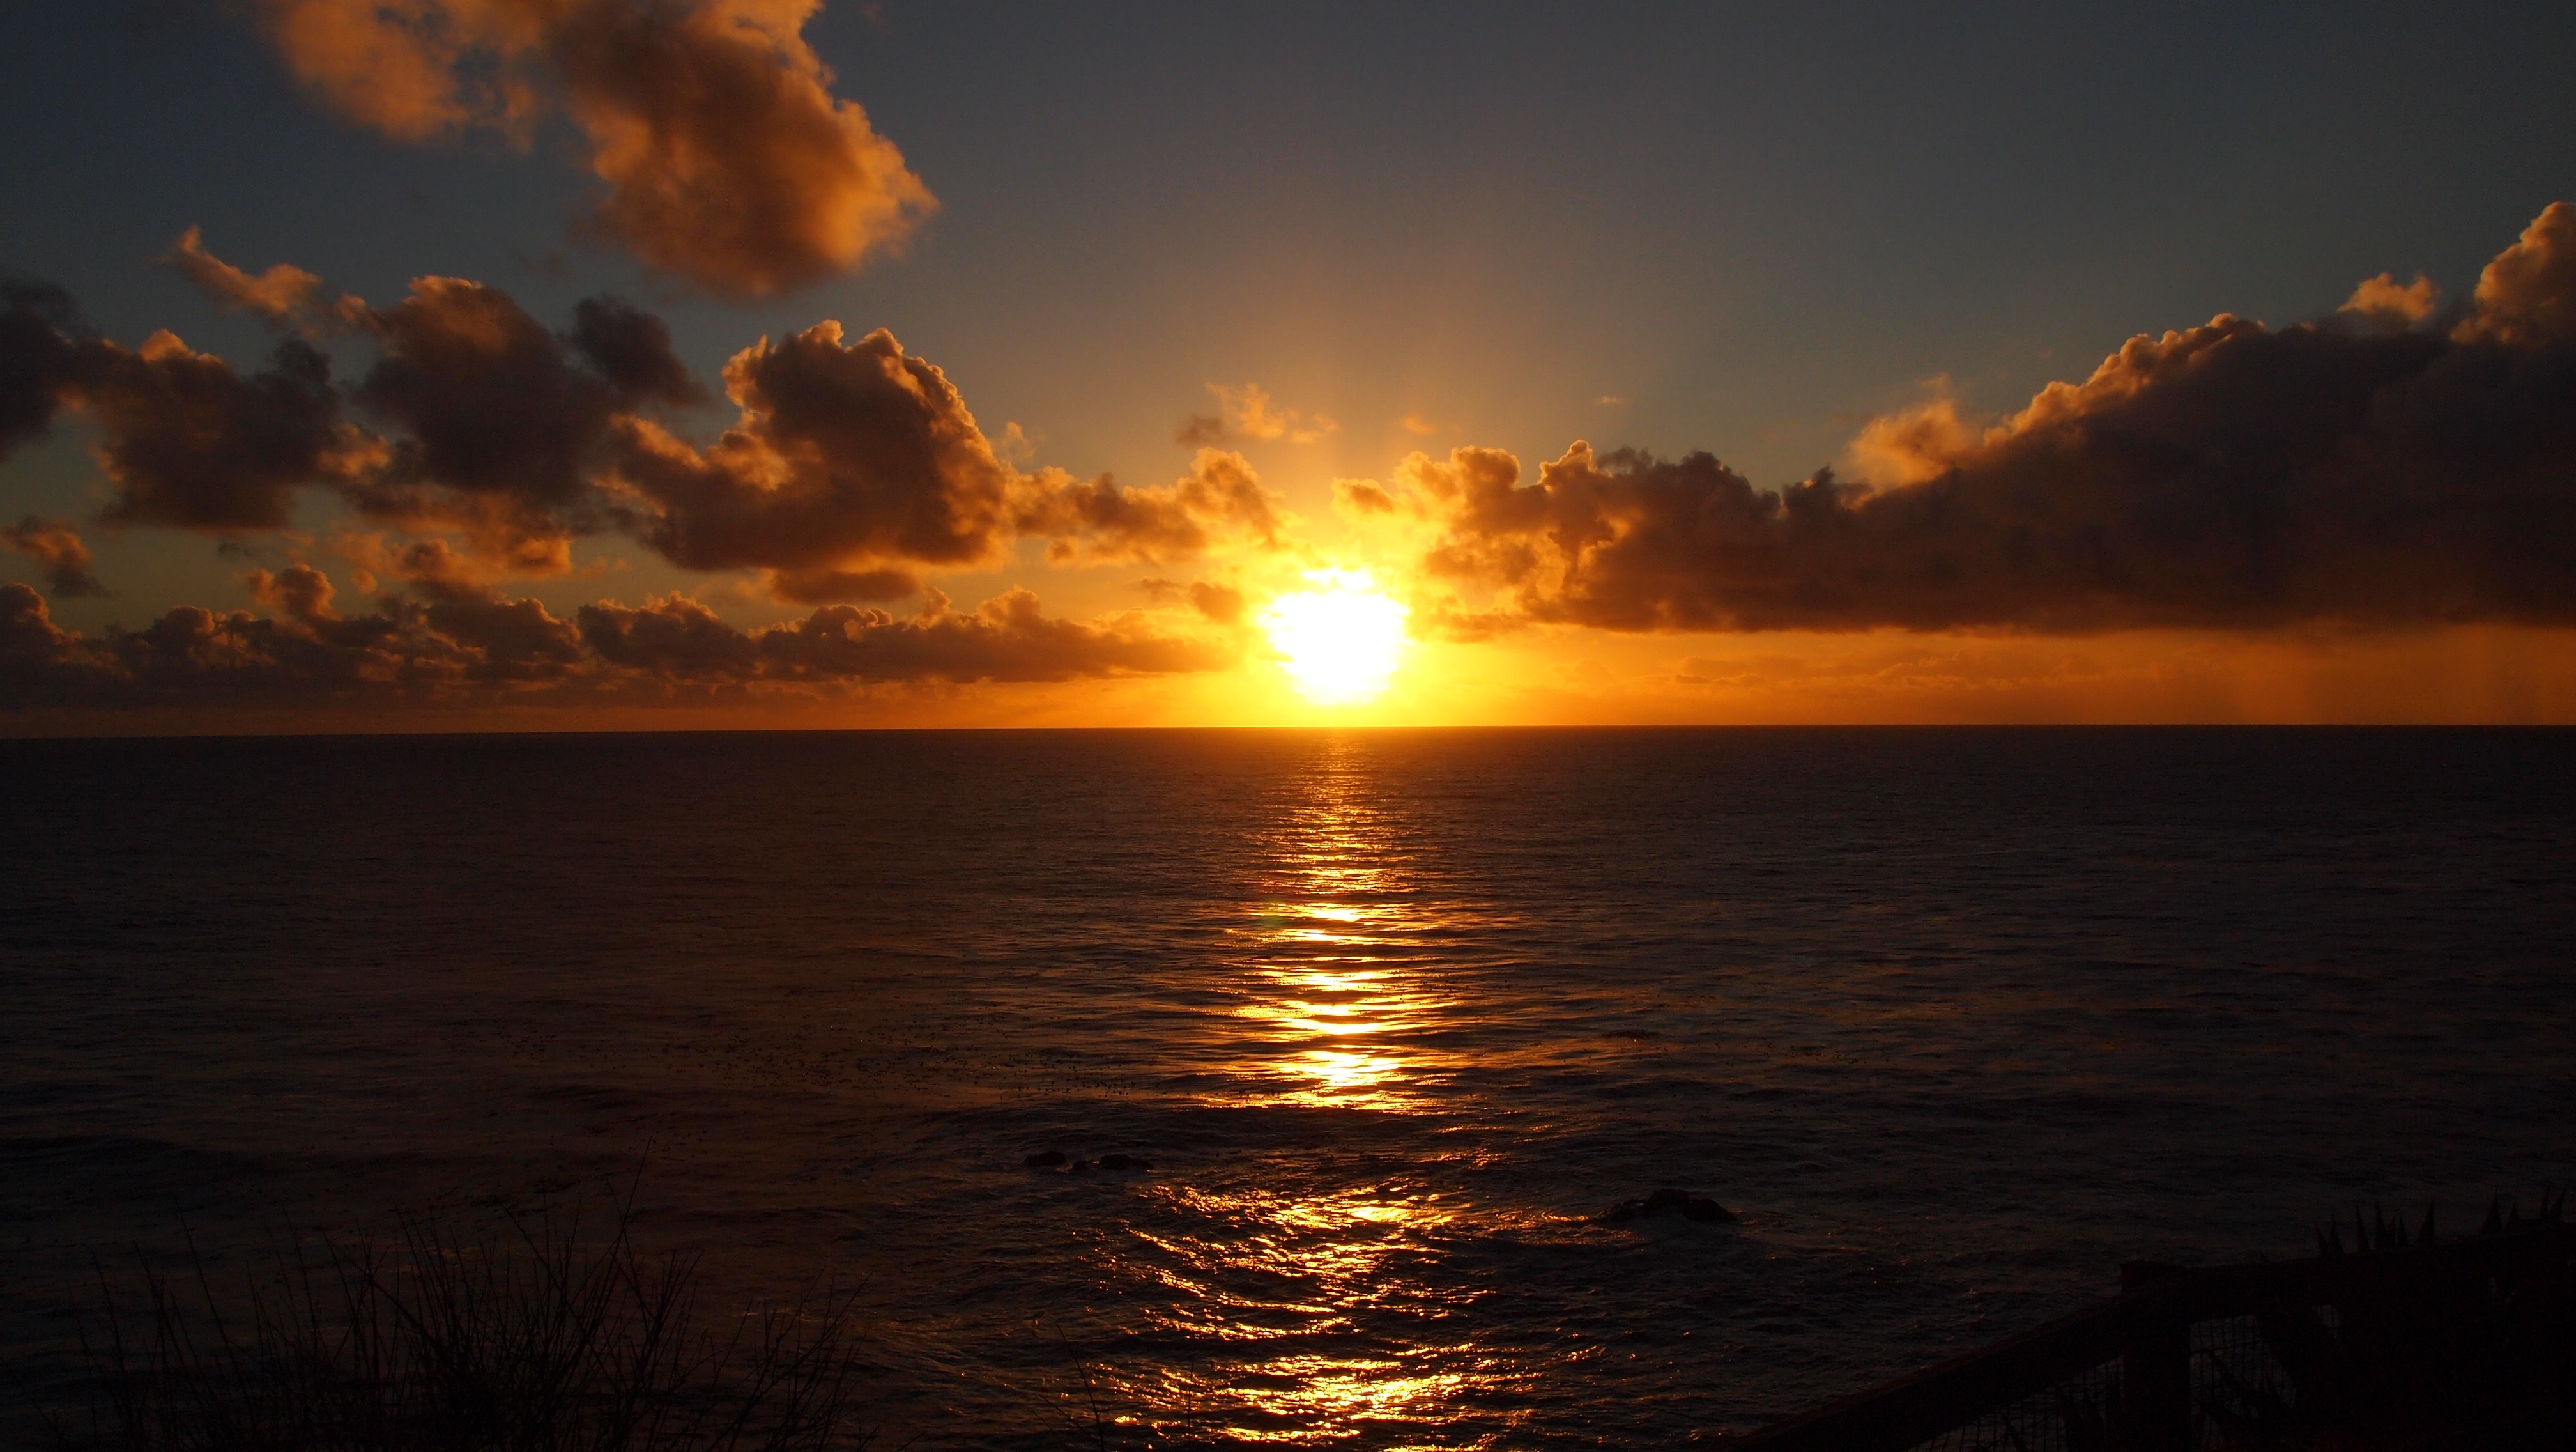
beach, sea, coast, ocean, horizon, cloud, sky, sun, sunrise, sunset, sunlight, morning, wave, dawn, dusk, evening, afterglow, wind wave, red sky at morning